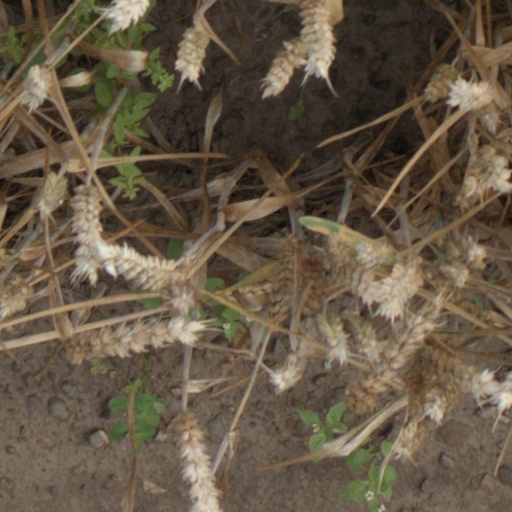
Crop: wheat